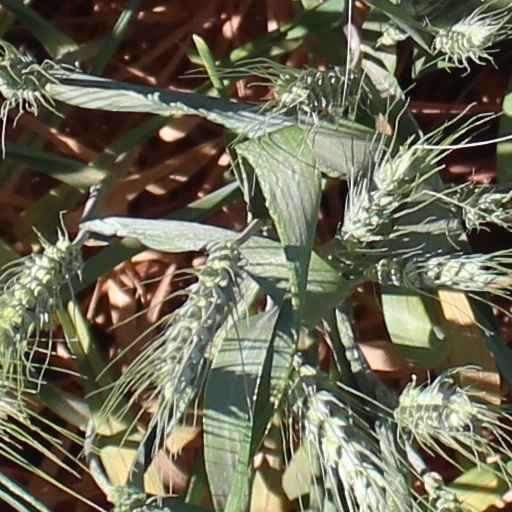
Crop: wheat